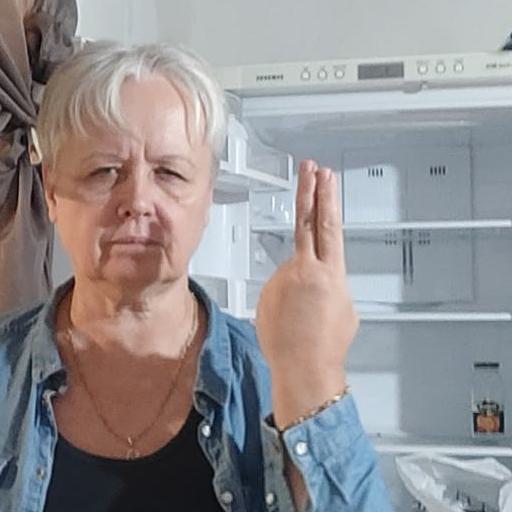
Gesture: two_up_inverted